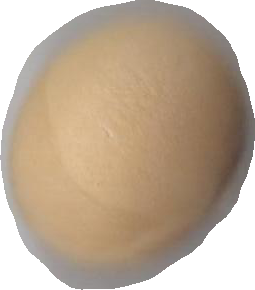
Variety: Dega